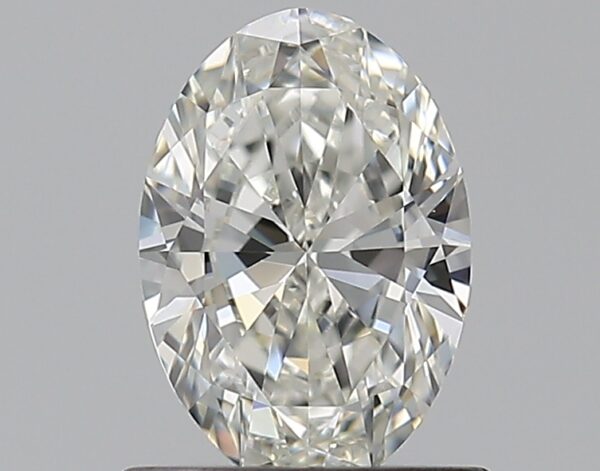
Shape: oval
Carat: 0.7
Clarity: VVS1
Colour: H
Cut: EX
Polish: EX
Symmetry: VG
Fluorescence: N
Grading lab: GIA
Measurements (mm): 7.21 x 4.96 x 2.97